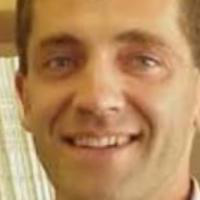
Age group: age 21-30